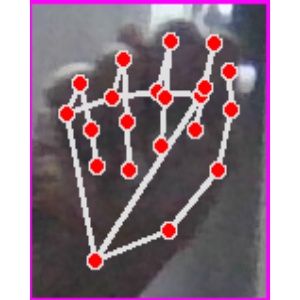
अक्षर: न